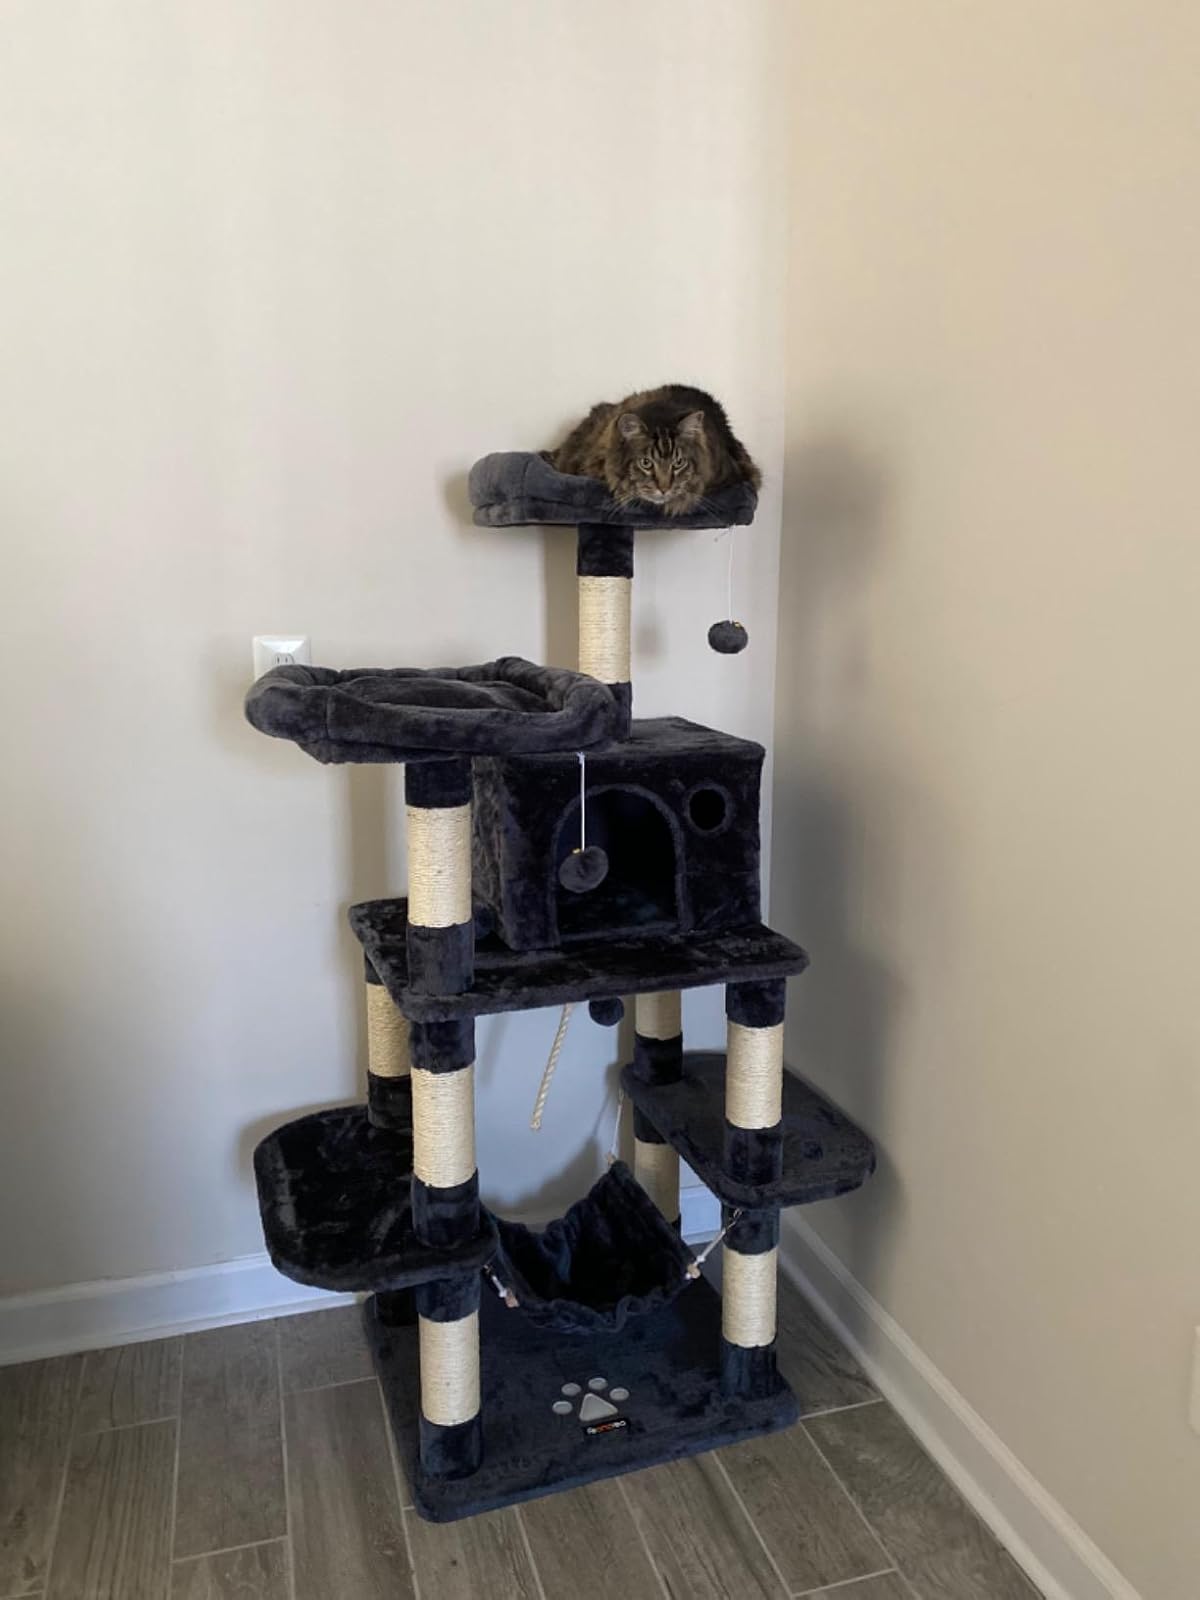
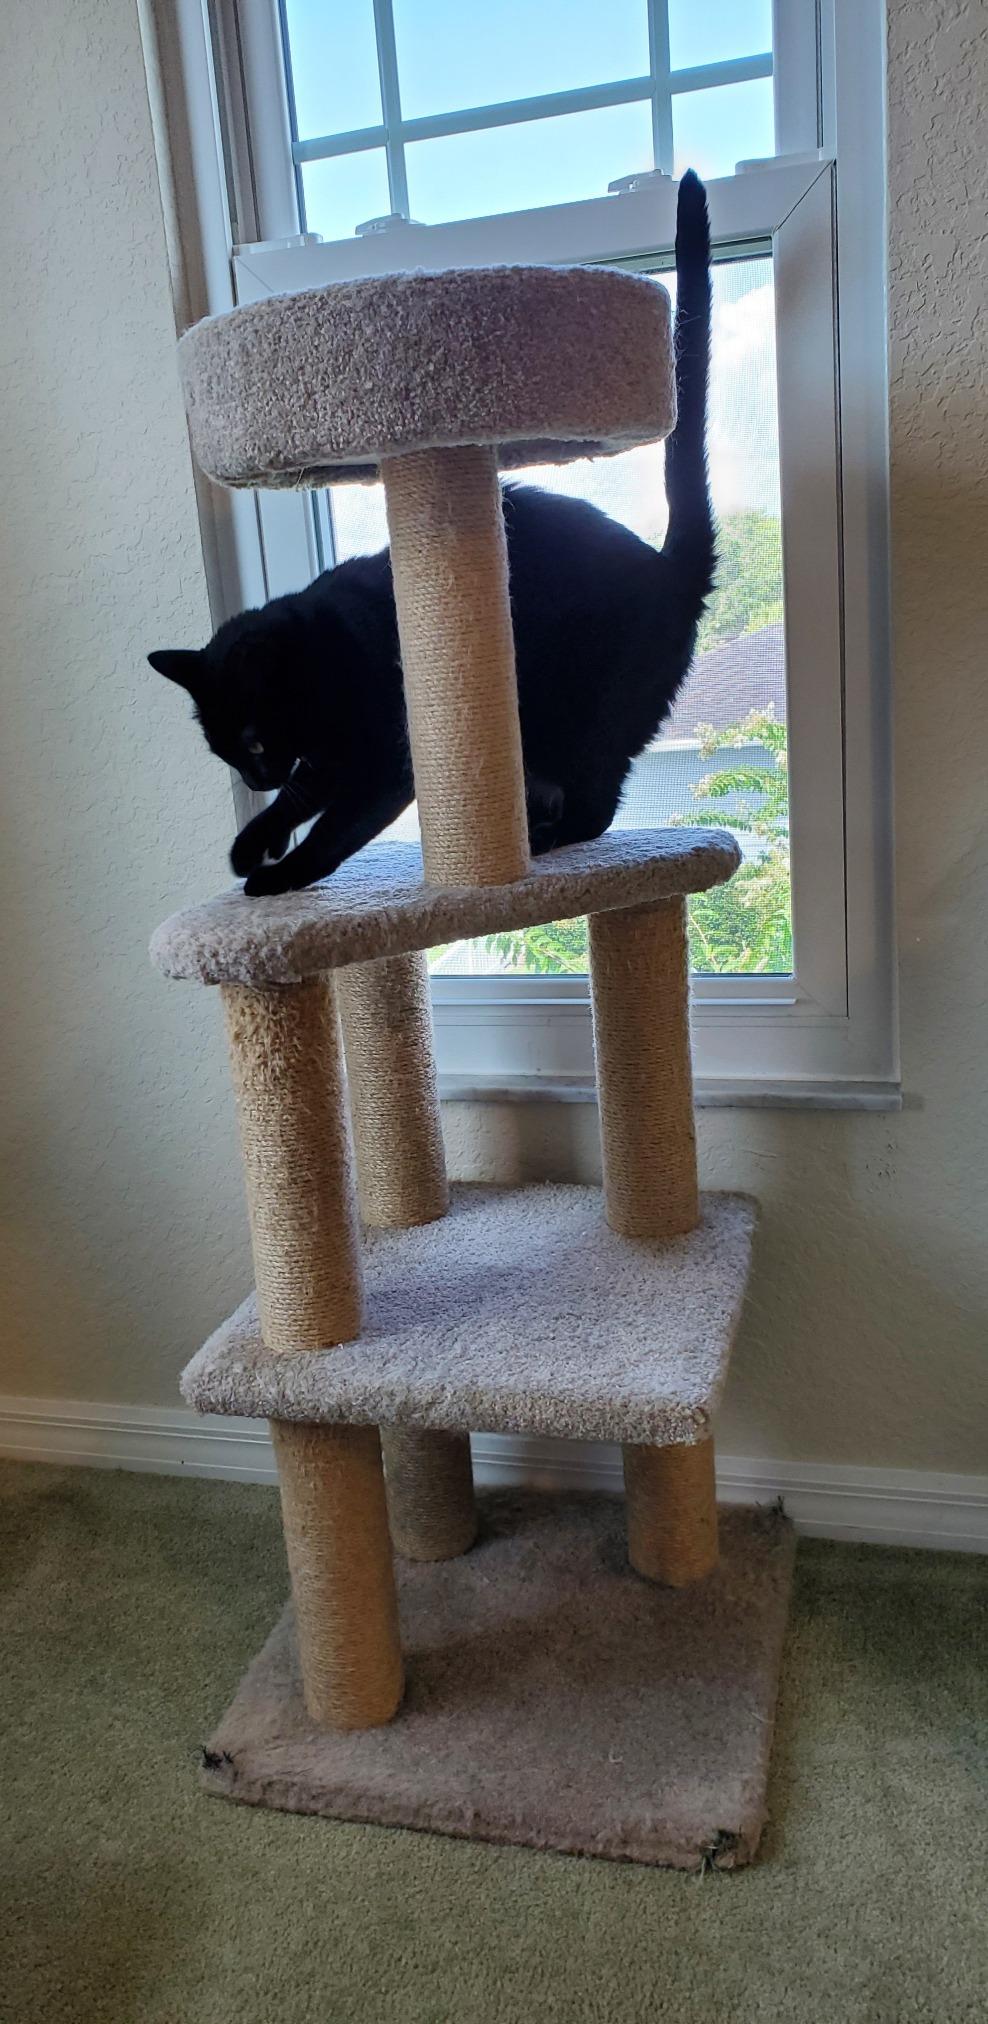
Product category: items_cat tree
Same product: no